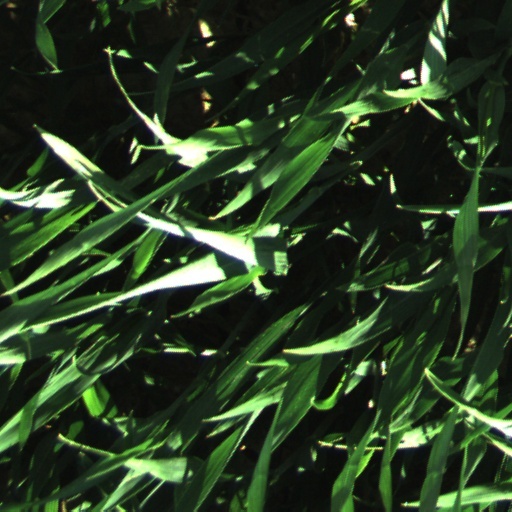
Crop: wheat